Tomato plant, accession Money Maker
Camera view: bottom (45 deg); turntable rotation: 30 degrees
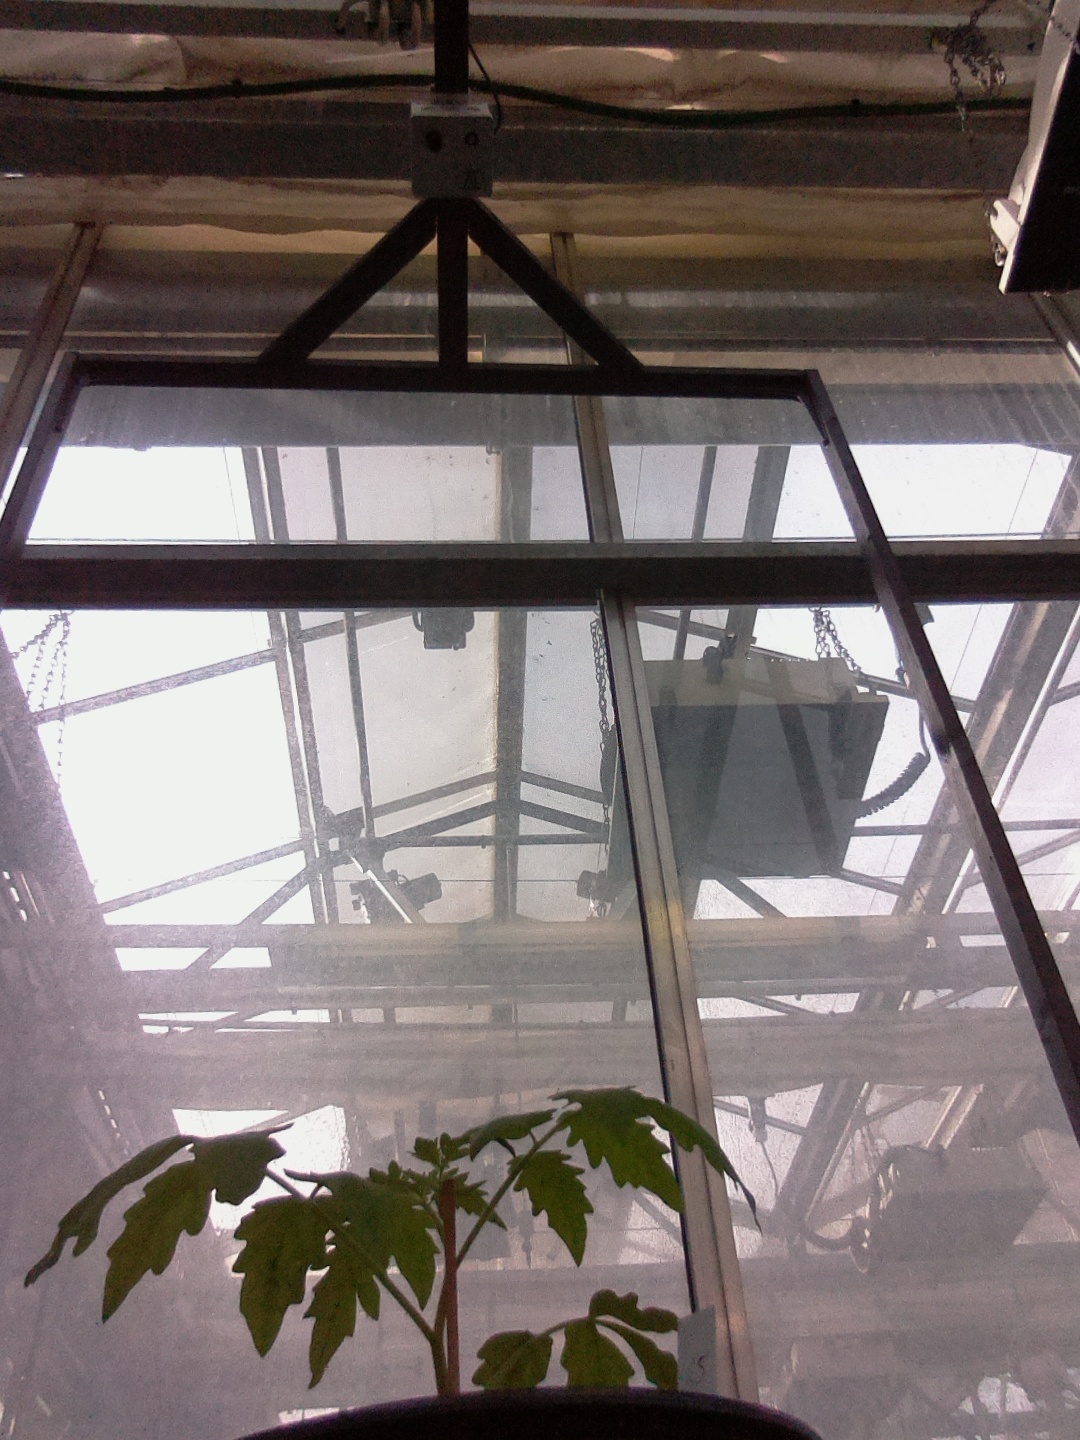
BBCH growth stage 13: 6 of true leaves visible